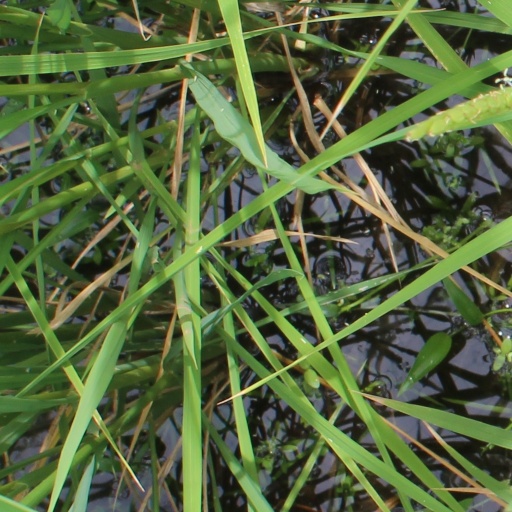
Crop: rice